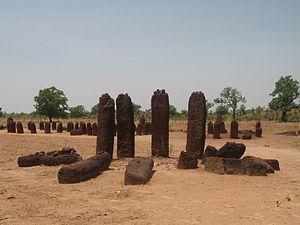
Il s'agit d'une chronologie de l'histoire et le développement de la religion sérère et du peuple sérère du Sénégal, de Gambie et de Mauritanie. L'histoire du peuple sérère remonte à des milliers d'années. Cette chronologie donne simplement un aperçu de leur histoire, composée de calibrées archéologiques découvertes dans les pays sérère, la religion sérère, la politique sérère, la royauté sérère, etc. Dates sont donnés en fonction de l'ère chrétienne, pas le calendrier sérère. Pour un fond de ces événements, voir la religion sérère, histoire ancienne des Sérères, lamane, états dirigés par les anciens lamanes sérères, histoire des Sérères du Moyen Âge à nos jours et sérères.
La religion sérère, a ƭat Roog, regroupe les croyances, pratiques et enseignements religieux du peuple sérère installé dans la région de Sénégambie. Les Sérères croient en une divinité suprême universelle appelée Rog. Parmi les peuples cangins, Rog est désigné comme Kooh, Kopé Tiatie Cac, Kokh Kox, etc. Les croyances religieuses sérères se fondent sur des chants et des poèmes anciens ; elles comprennent la vénération et les offrandes aux saints, anciens Sérères, ainsi qu'aux esprits ancestraux, mais aussi des croyances astronomiques et cosmologiques, des rites d'initiation, des pratiques médicales et une histoire du peuple sérère. Rog est à la fois partout et nulle part. C'est la raison pour laquelle il n'y a pas de maison de Rog. Les Sérères prient Rog – par le biais d'intercesseurs –, mais ne font pas de sacrifices d'animaux directement à Rog.
La préhistoire et l'histoire ancienne des Sérères de Sénégambie ont été largement étudiées et documentées au fil des ans. La plupart des sources proviennent des découvertes archéologiques et de la tradition sérère, elle-même enracinée dans la religion sérère.
Les Sérères sont un peuple d'Afrique de l'Ouest, surtout présent au centre-ouest du Sénégal, du sud de la région de Dakar jusqu'à la frontière gambienne. Ils forment, en nombre, la troisième ethnie du Sénégal, après les Wolofs et les Peuls ; environ un Sénégalais sur six est d'origine sérère. Quelques groupes sérères sont également présents en Gambie et en Mauritanie. Les Sérères constituent l'une des plus anciennes populations de la Sénégambie.
Le Sénégal, en forme longue la république du Sénégal, est un État d'Afrique de l'Ouest.
L'homme s'est installé dans l'actuel Sénégal dans la période du paléolithique. Cette affirmation est prouvée par les recherches faites par l'IFAN durant la période coloniale.